List of awards and honours received by Angela Merkel

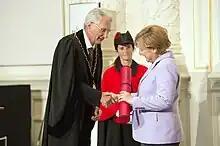
Merkel received an honorary doctorate from the University of Bern in 2015.

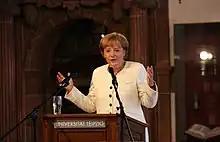
Merkel received an honorary doctorate from HHL Leipzig Graduate School of Management while visiting the university in 2019 to give a speech.

All honorary degrees received by Merkel have been doctorates "honoris causa".